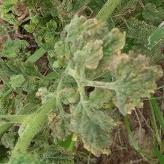
Crop: Tomato
Condition: virosis-d